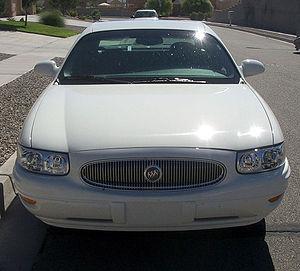
La Buick LeSabre est une automobile produite par Buick de 1959 à 2005. Elle succède à la Buick Special et elle est remplacée par la Buick Lucerne.